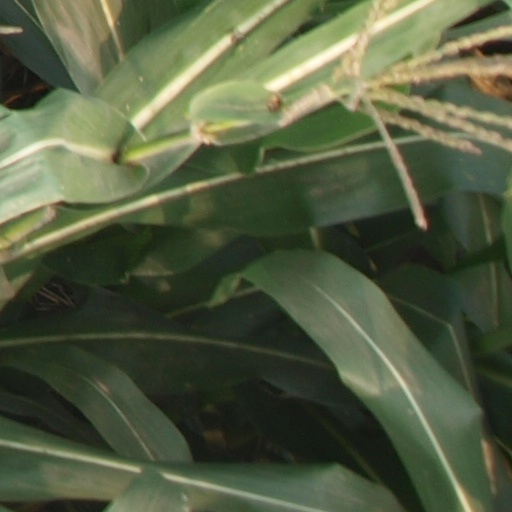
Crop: maize; corn